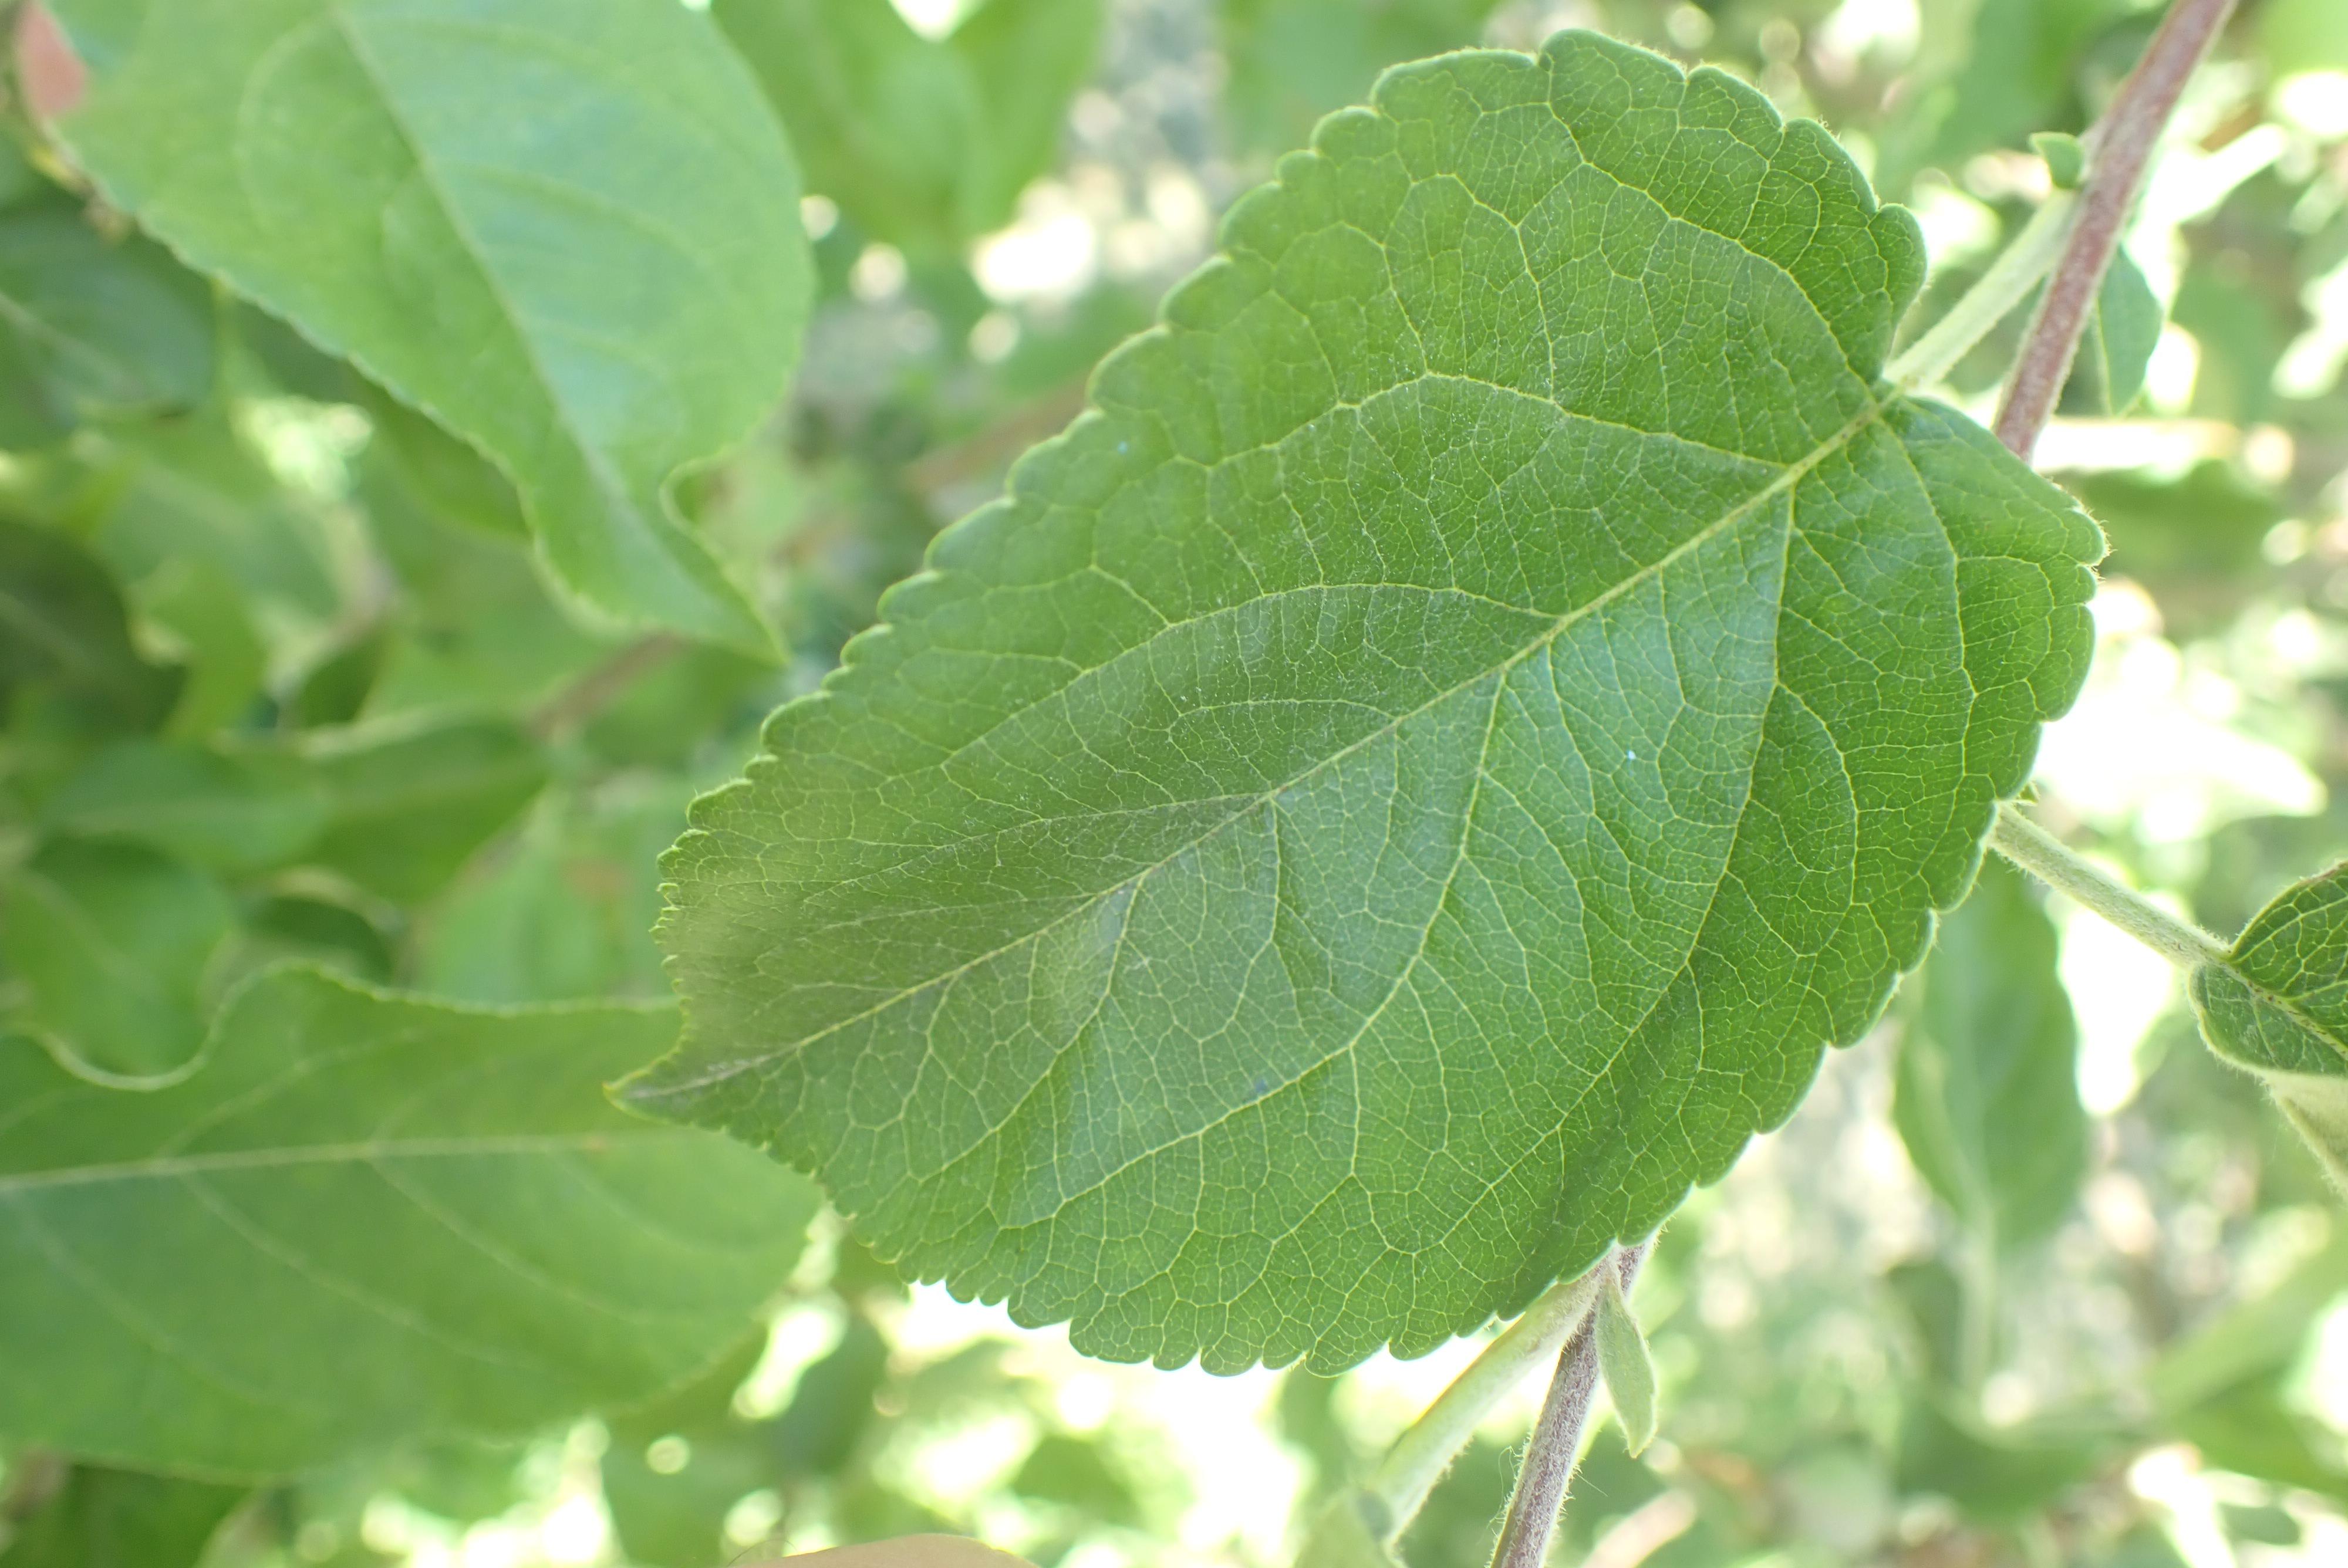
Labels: healthy